Totem

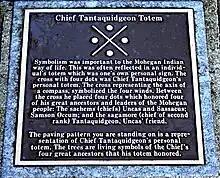
Personal totem of Mohegan Chief Tantaquidgeon, commemorated on a plaque at Norwich, Connecticut

The spiritual, mutual relationships between Aboriginal Australians, Torres Strait Islanders, and the natural world are often described as totems. Many Indigenous groups object to using the imported Ojibwe term "totem" to describe a pre-existing and independent practice, although others use the term. The term "token" has replaced "totem" in some areas.